Army of the West (France)

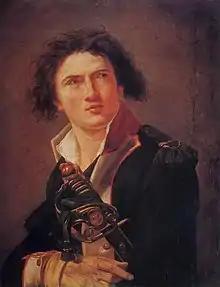
Lazare Hoche

In October 1794, Dumas was replaced in command of the Army of the West by Canclaux, who took Emmanuel de Grouchy as his chief of staff. On 17 February 1795 a pacification was signed by the political representatives of the warring sides. The Vendeans were allowed complete freedom of worship and were free from conscription for several years. In return, they recognized the First French Republic. The peace did not last long. Revolt broke out in the Vendée on 24 June under the leadership of François de Charette. At this time Canclaux was ill so Grouchy was the acting commander. Grouchy first moved against a threatened invasion and then sent reinforcements to the Army of the Coasts of Brest which was then under the command of Lazare Hoche. On 21 July 1795 at Quiberon, Hoche smashed an attempted invasion of France by Royalists landed by the British fleet.